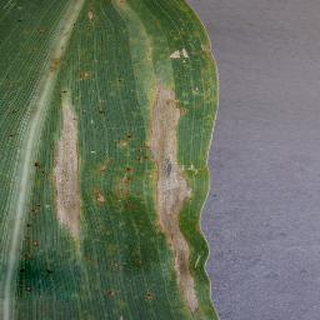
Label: corn_northern_leaf_blight